Sainsbury's Active Kids

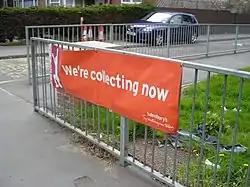
A Sainsbury's Active Kids banner outside a school. Tokens are collected at stores, and are redeemed for sports equipment.

Sainsbury's Active Kids was a voucher scheme run by Sainsbury's. Nurseries, schools, Scout and Guide groups, and Clubmark-accredited sports clubs could redeem vouchers for sports & cooking equipment, alongside active experiences such as dance, martial arts and keeping fit.